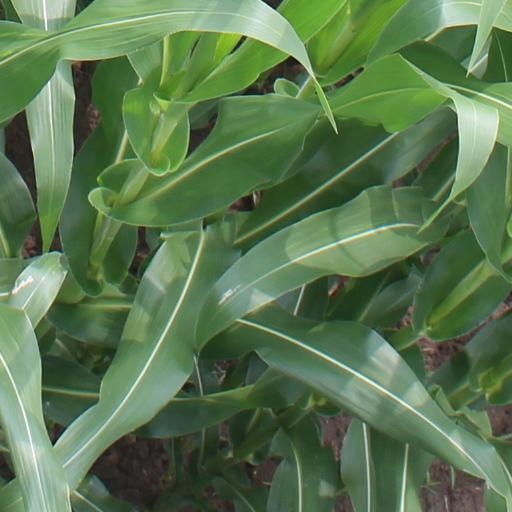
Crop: maize; corn